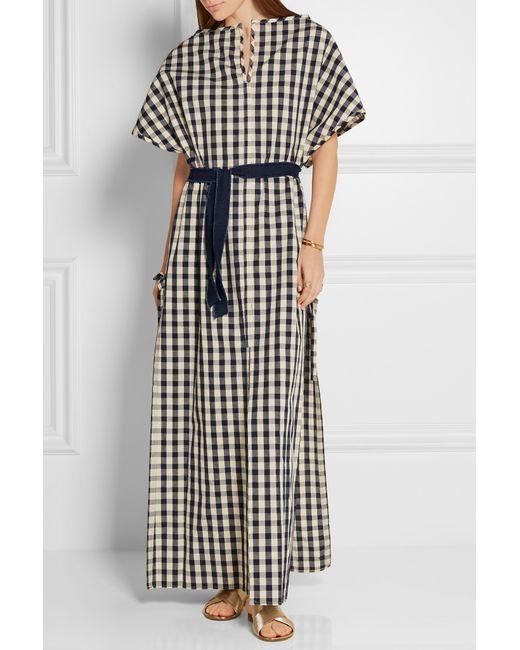
Lässiges langes Sommerkleid mit Karomuster und Gürtel für Damen